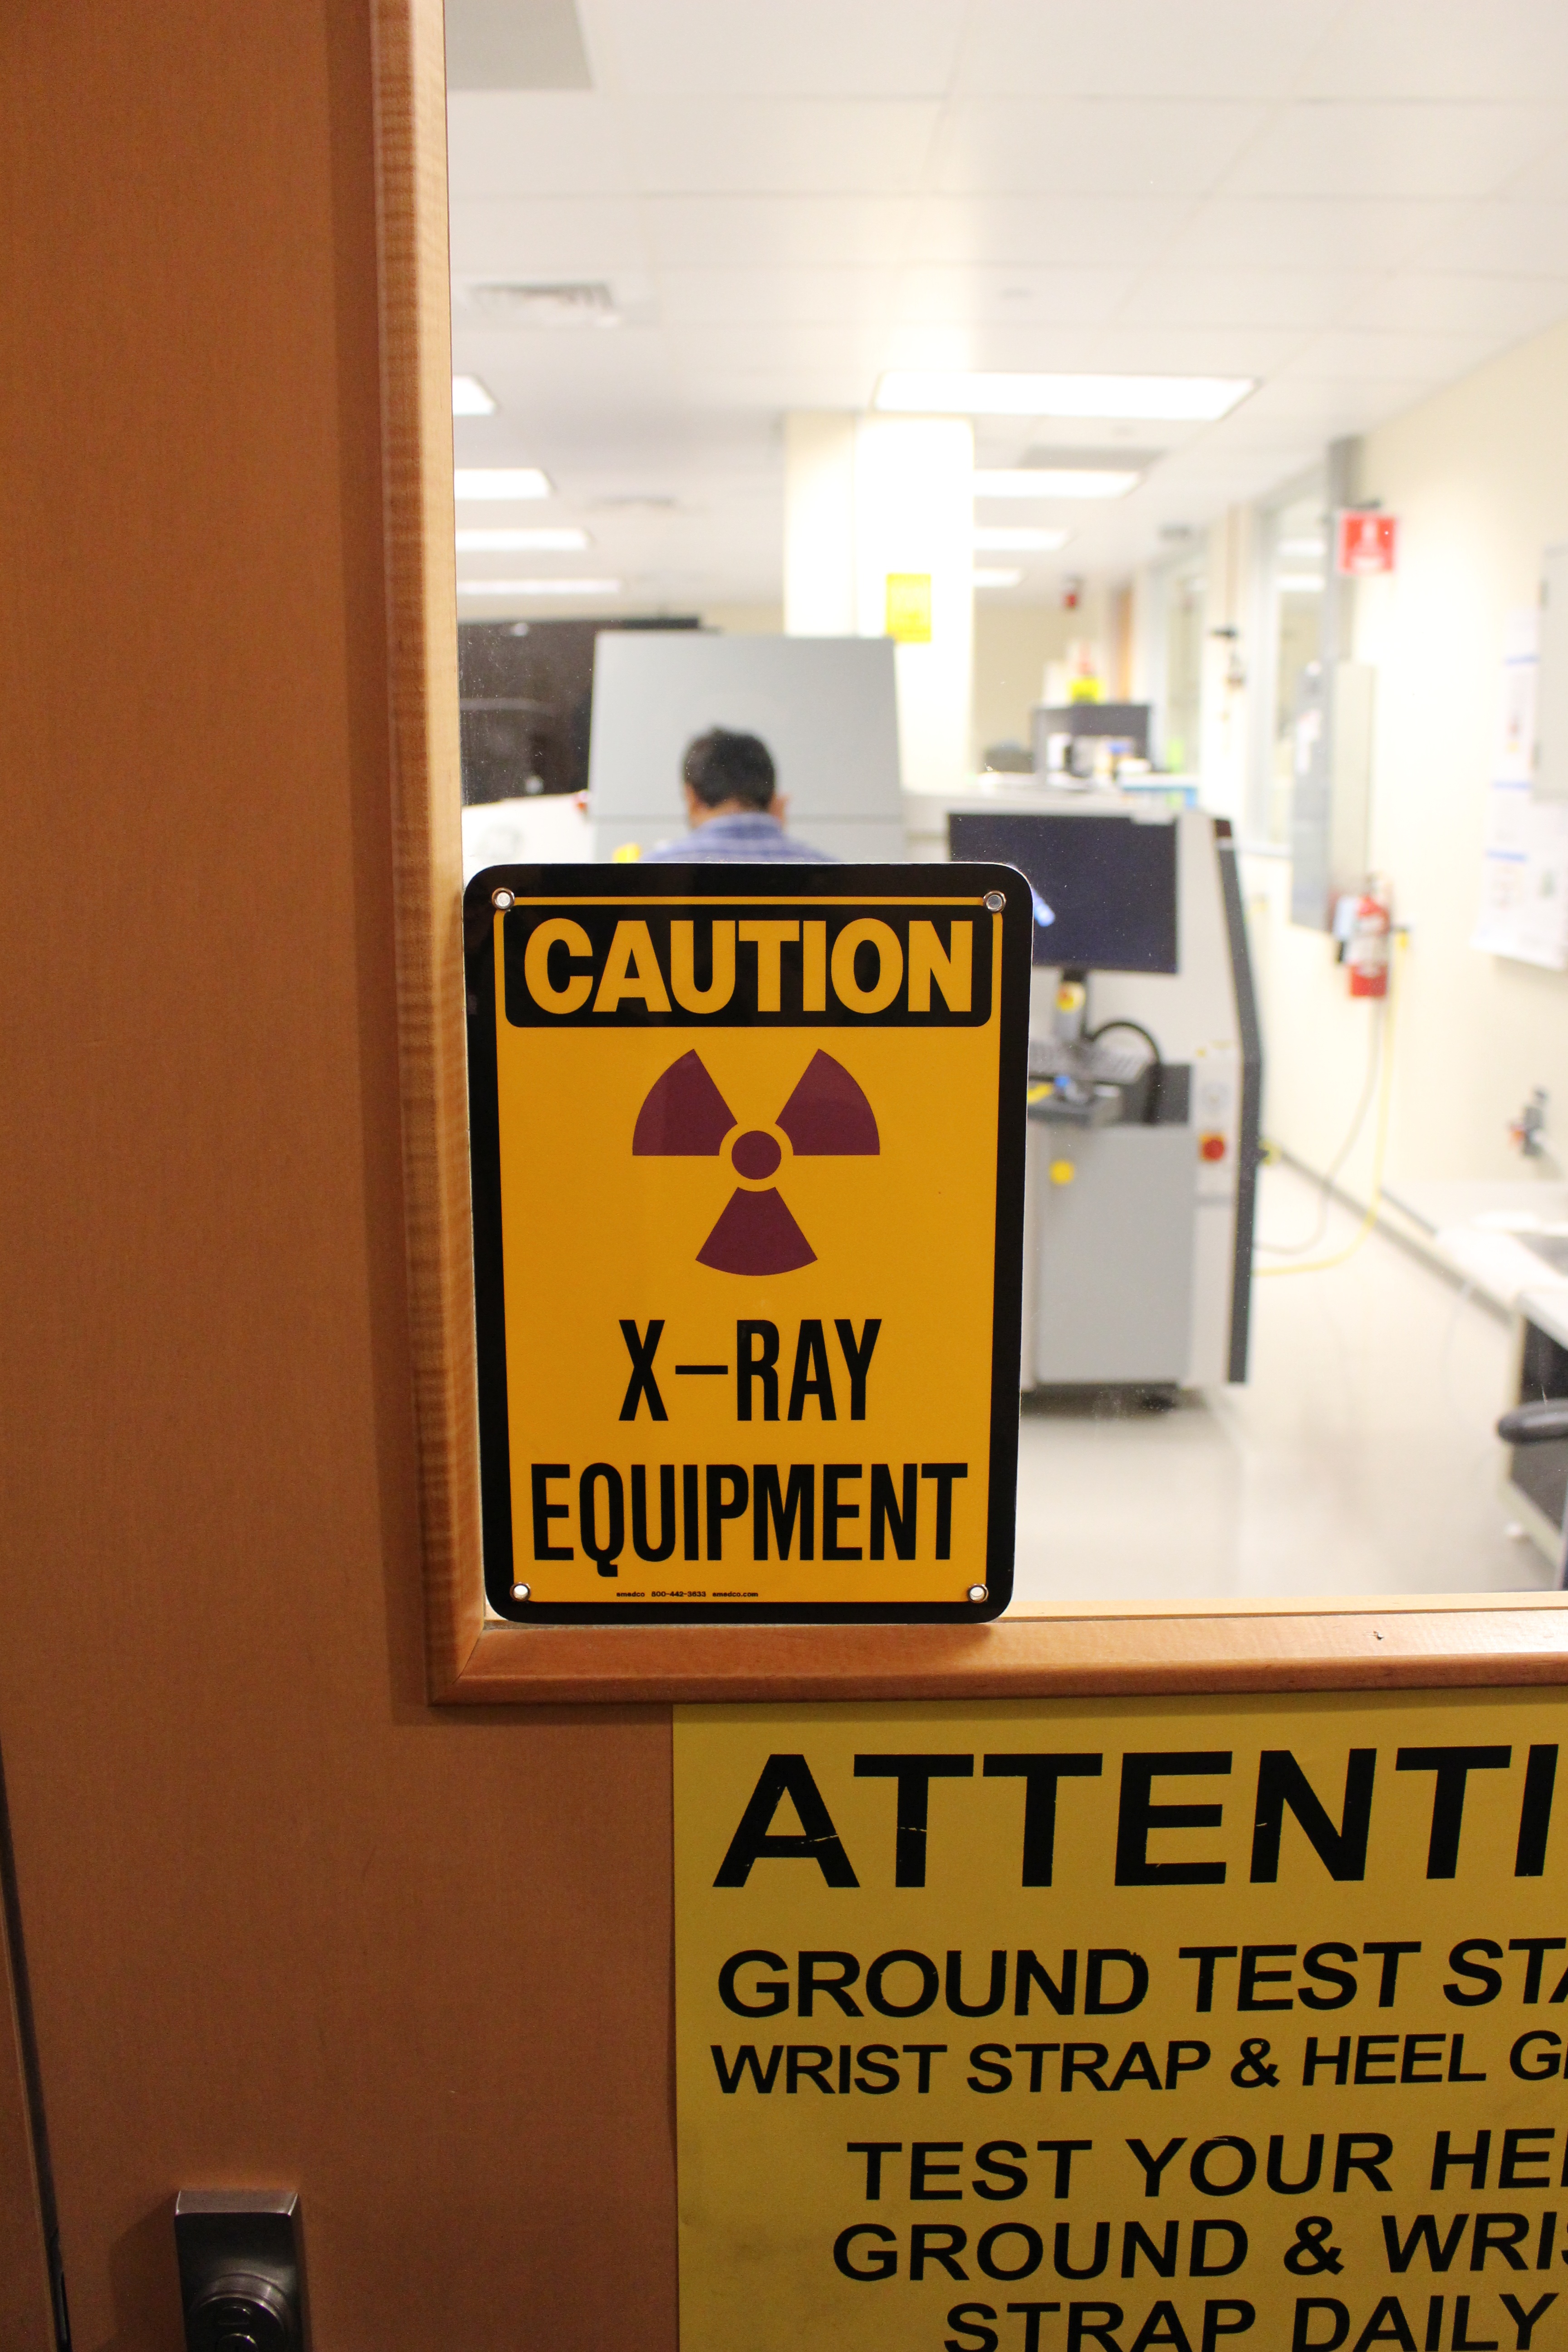
sign, symbol, yellow, signage, interior design, art, hazard, danger, safety, laboratory, caution, warning, protection, protect, risk, alert, dangerous, physics, lab, warning sign, prevention, x ray, caution sign, xray, danger sign